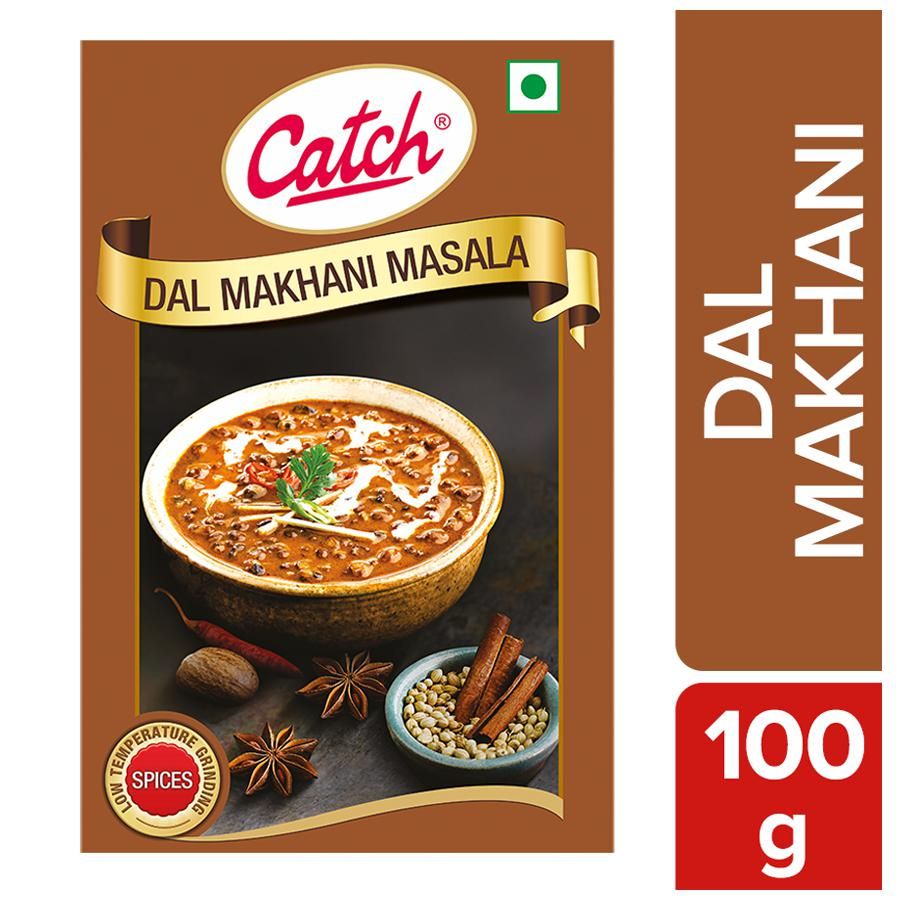
Dish: dal_makhani